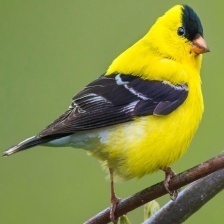
Species: AMERICAN GOLDFINCH
Scientific name: SPINUS TRISTIS
ImageNet parent category: goldfinch